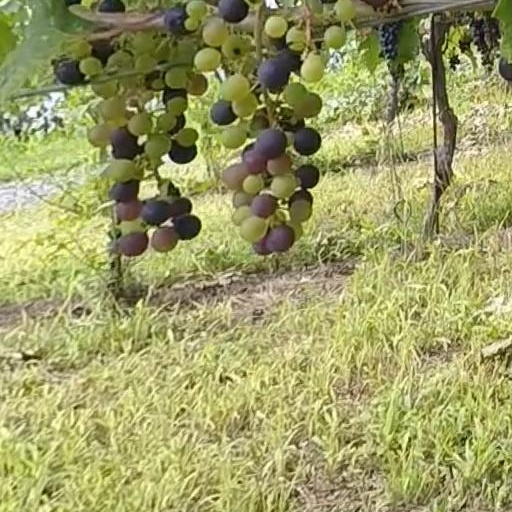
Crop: grape